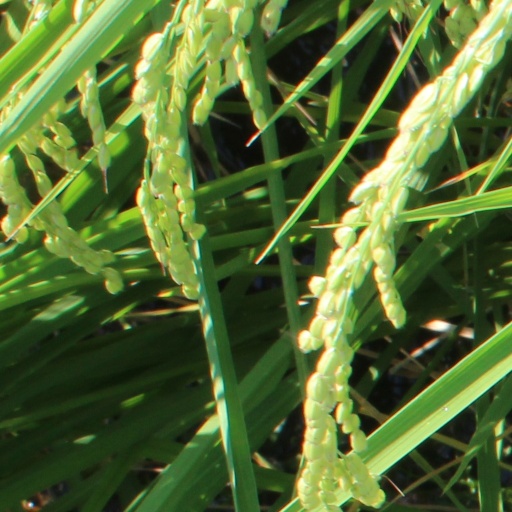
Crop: rice